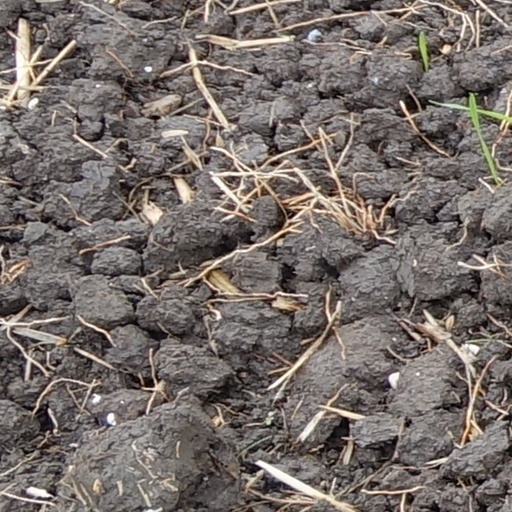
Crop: wheat